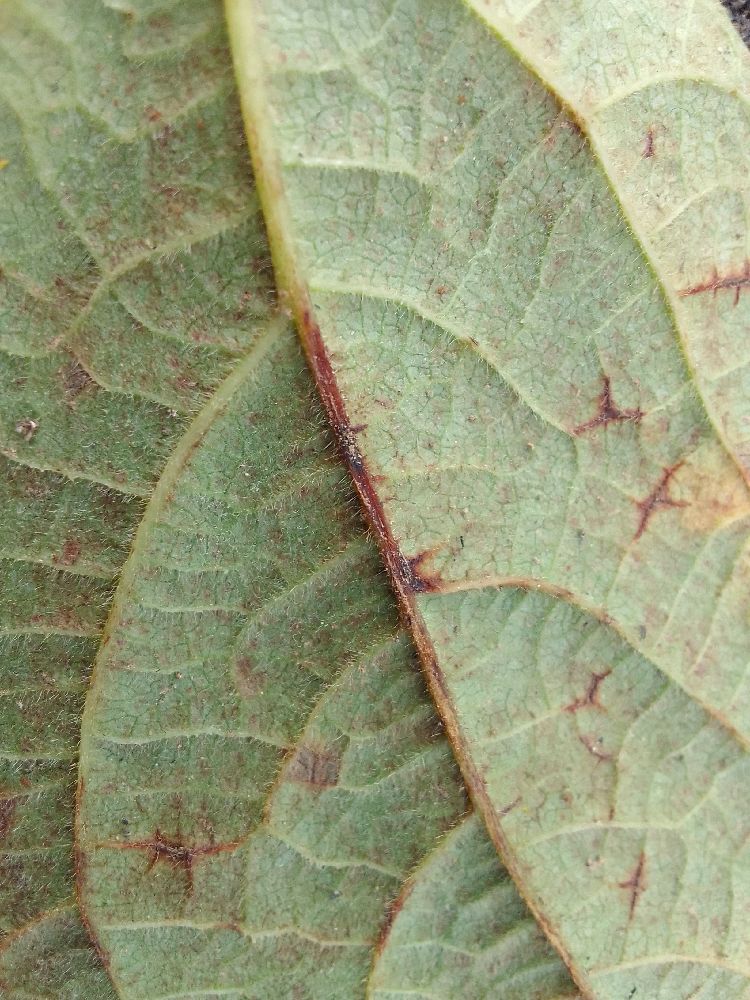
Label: anthracnose